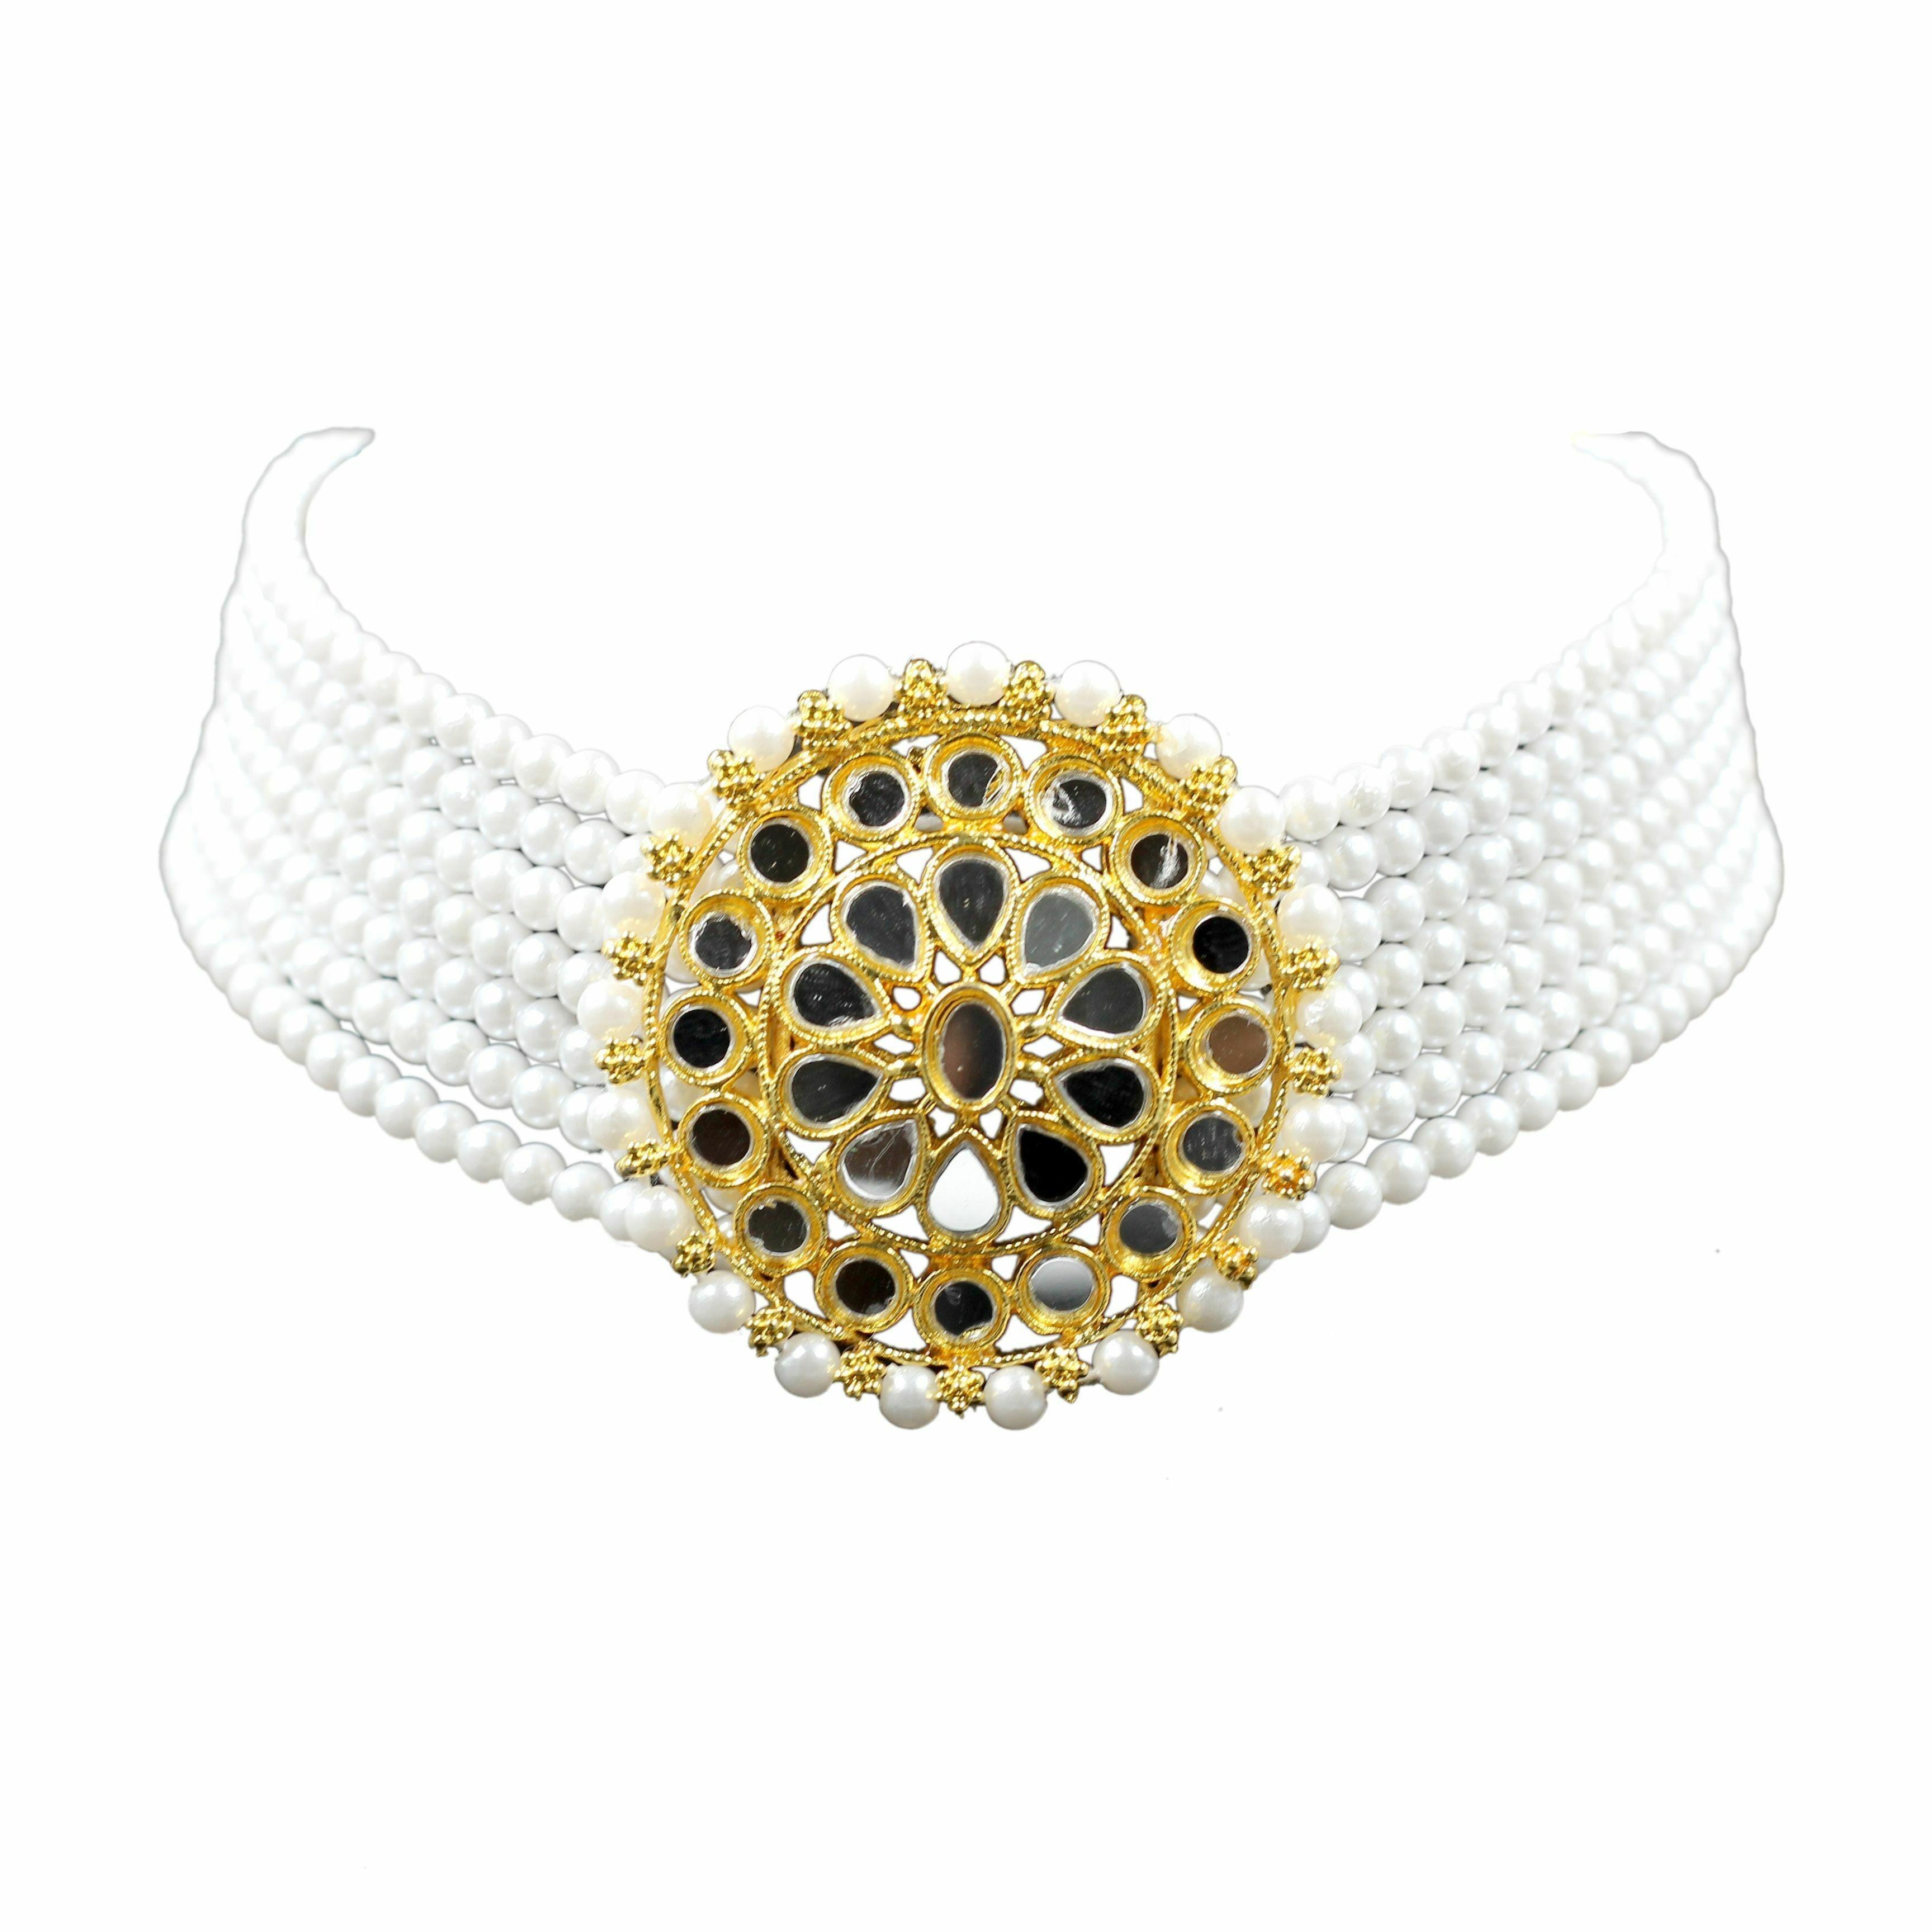
PING BLING It has pack of 1 Choker 1 Pair of Earring 1 Maang Tika set with good quality & light waight... Easy to wear
Type: Necklaces & Pendants
Brand: Ping Bling
Price: Rs. 450
It has pack of 1 Choker 1 Pair of Earring 1 Maang Tika set with good quality & light waight... Easy to wear
Features: It has pack of 1 Choker 1 Pair of Earring,1 Maang Tika set with good quality,& light waight... Easy to wear